St Scholastica Day riot

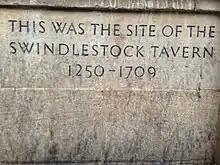
The plaque commemorating the site of the Swindlestock Tavern, which stood between 1250 and 1709

Late in the day of 11 February, up to 2,000 people from the countryside came in through the western gate of the town to join the townsfolk, waving a black banner. The students, unable to fight against such a number, withdrew to their halls where they barricaded themselves in. The citizens broke into inns and hostels; any student who was found in his rented rooms or hiding place was killed or maimed. After the violence subsided that night, the authorities from the town and the university went through the streets proclaiming in the king's name "that no man should injure the scholars or their goods under pain of forfeiture".